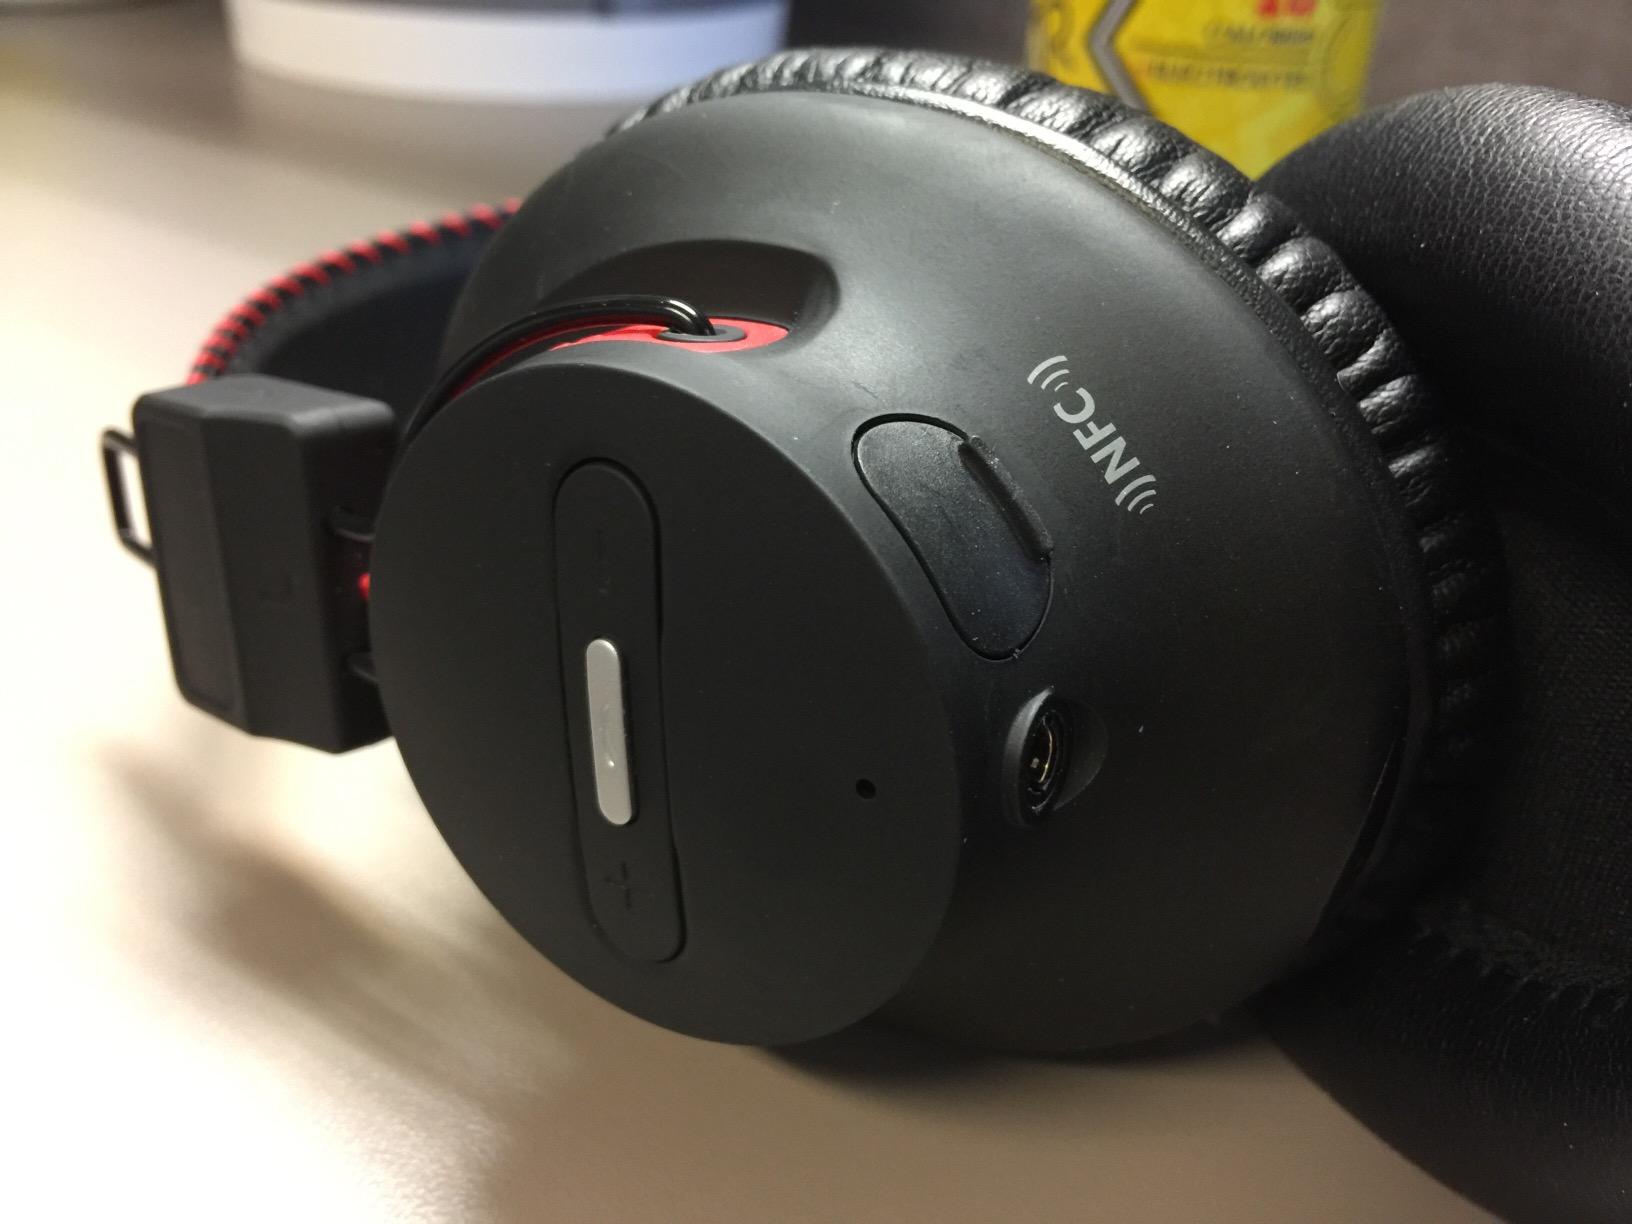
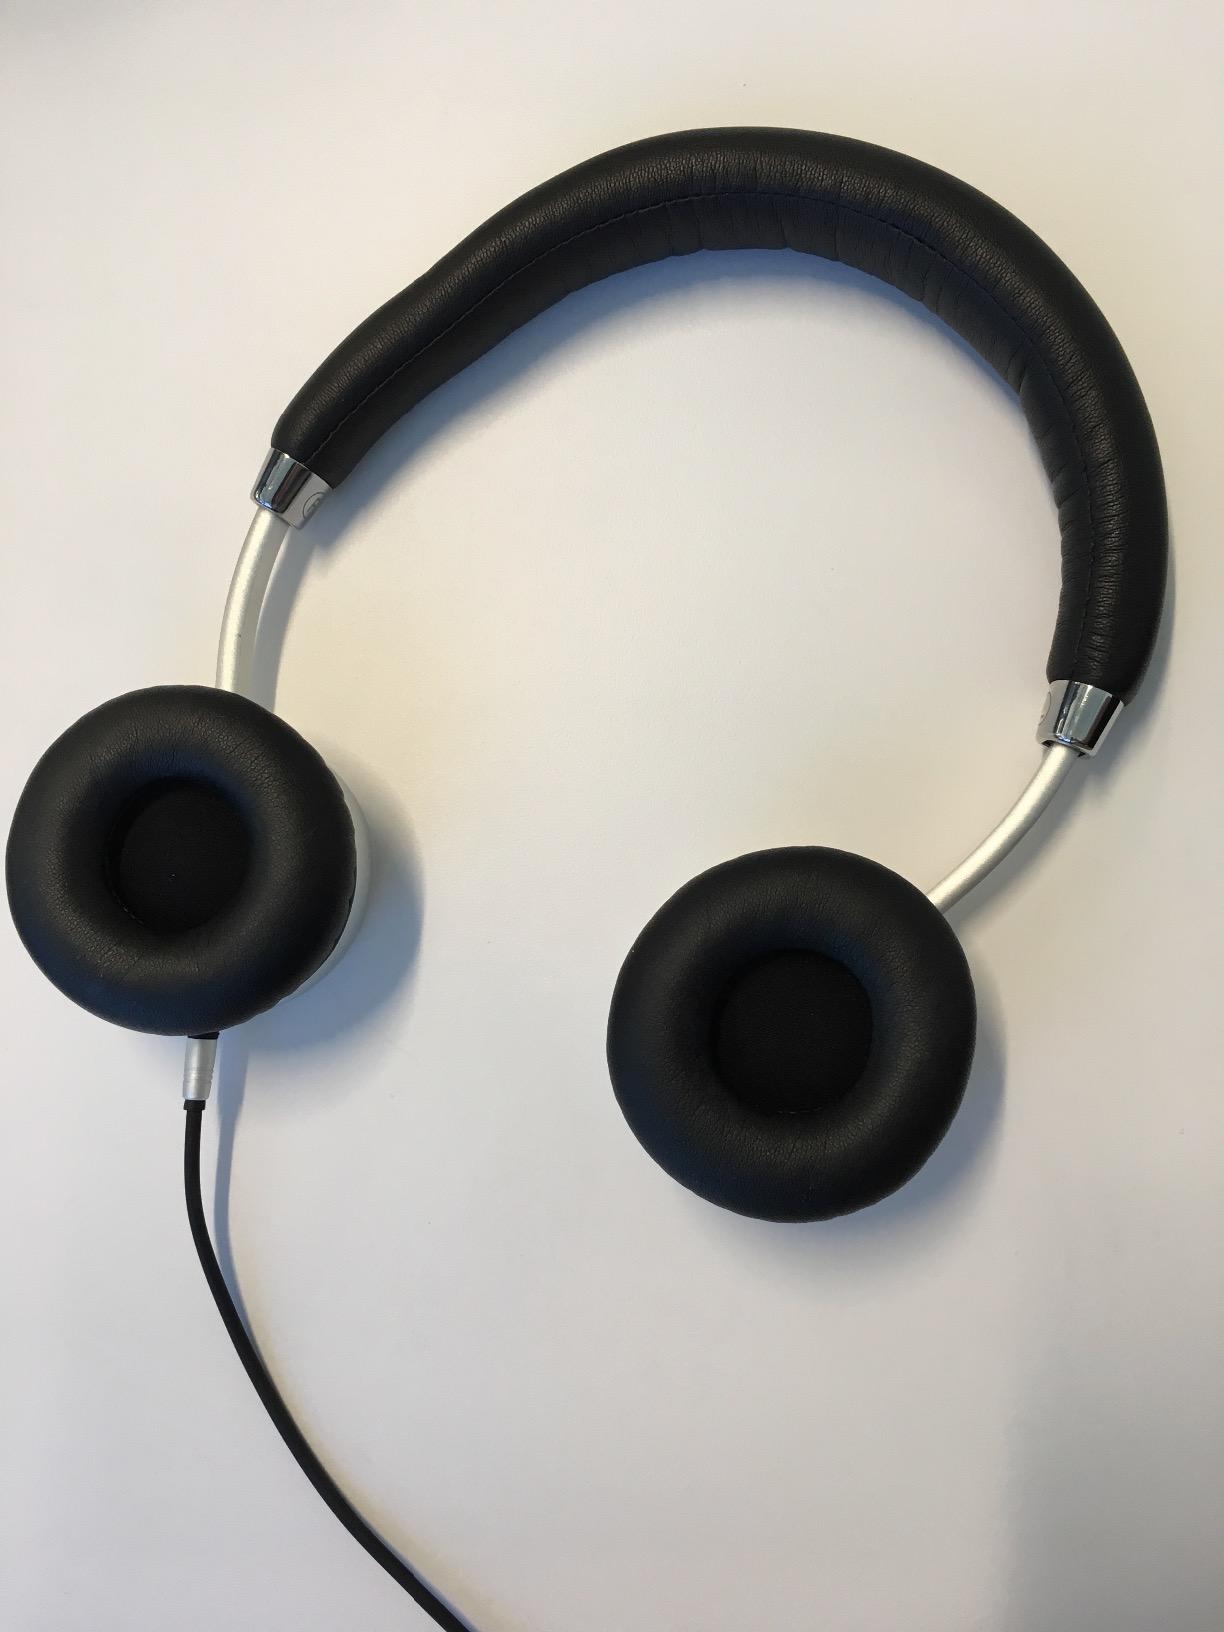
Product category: headphones
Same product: no